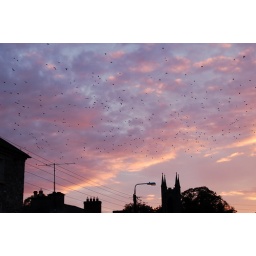
Hundreds of birds in the sky seen at sunset, Slane, Ireland. St. Patrick's church on the right